Blue Line (RTA Rapid Transit)

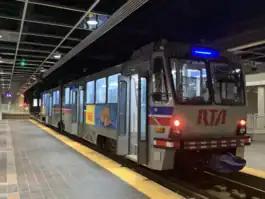
Blue Line train departing Tower City station

The Blue Line (formerly known as the Moreland Line and the Van Aken Line, and internally as Route 67) is a light rail line of the RTA Rapid Transit system in Cleveland and Shaker Heights, Ohio, running from Tower City Center downtown, then east and southeast to Warrensville Center Blvd near Chagrin Blvd. of track, including two stations (Tri-C–Campus District and East 55th), are shared with the rapid transit Red Line, the stations have low platforms for the Blue Line and high platforms for the Red Line. The Blue Line shares the right-of-way with the Green Line in Cleveland, and splits off after passing through Shaker Square. All RTA light rail lines use overhead lines and pantographs to draw power.